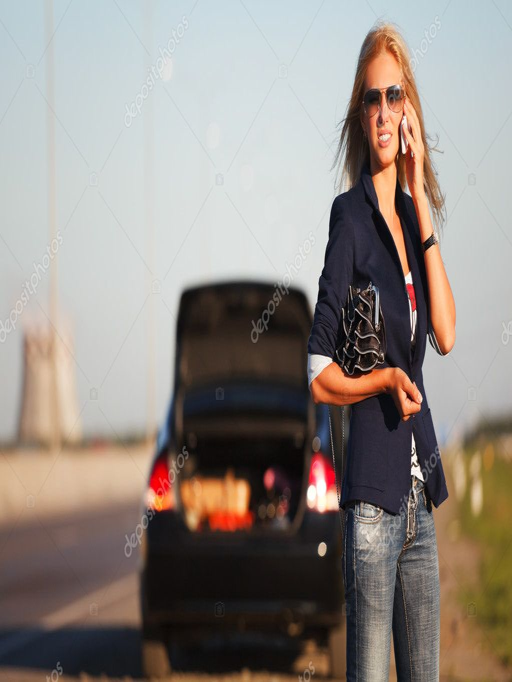
young woman with a broken car calling for help stock picture